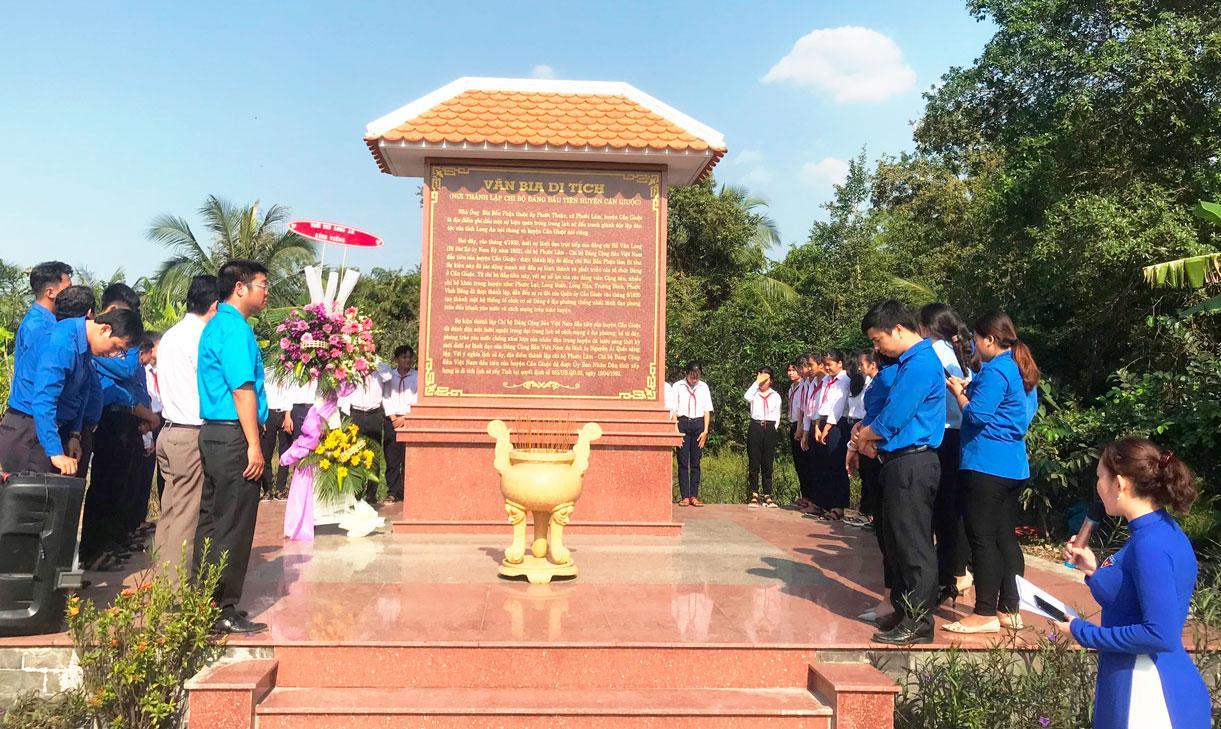
hướng dẫn viên đang ở vị trí thấp hơn so với đoàn người làm lễ dâng hương